Oswego Netherlands

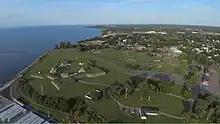
(2016) Fort Oswego. Oswego, New York

The 1937 Oswego Netherlands became a minor league affiliate of the Cleveland Indians, placed second in the eight–team league and qualified for the playoffs. The Netherlands ended the Canadian–American League season with a record of 67–40. Riley Parker and Blane Kunes served as managers, as Oswego finished 1.5 games behind the first place Perth-Cornwall Grays. In the first round of the playoffs, the Ogdensburg Colts defeated Oswego 3 games to 1.